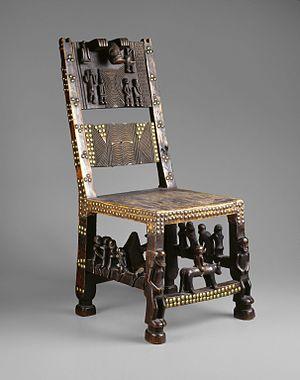
L'art africain traditionnel, distinct de l'art contemporain africain, se manifeste sous une multitude d'arts, souvent associés. La musique et la danse, la réalisation de nombreux types d'objets, sculptés, éventuellement enduits, peints ou produits par assemblage de nombreux éléments, ainsi que les arts du corps peuvent présenter un caractère artistique dans l'Afrique traditionnelle.